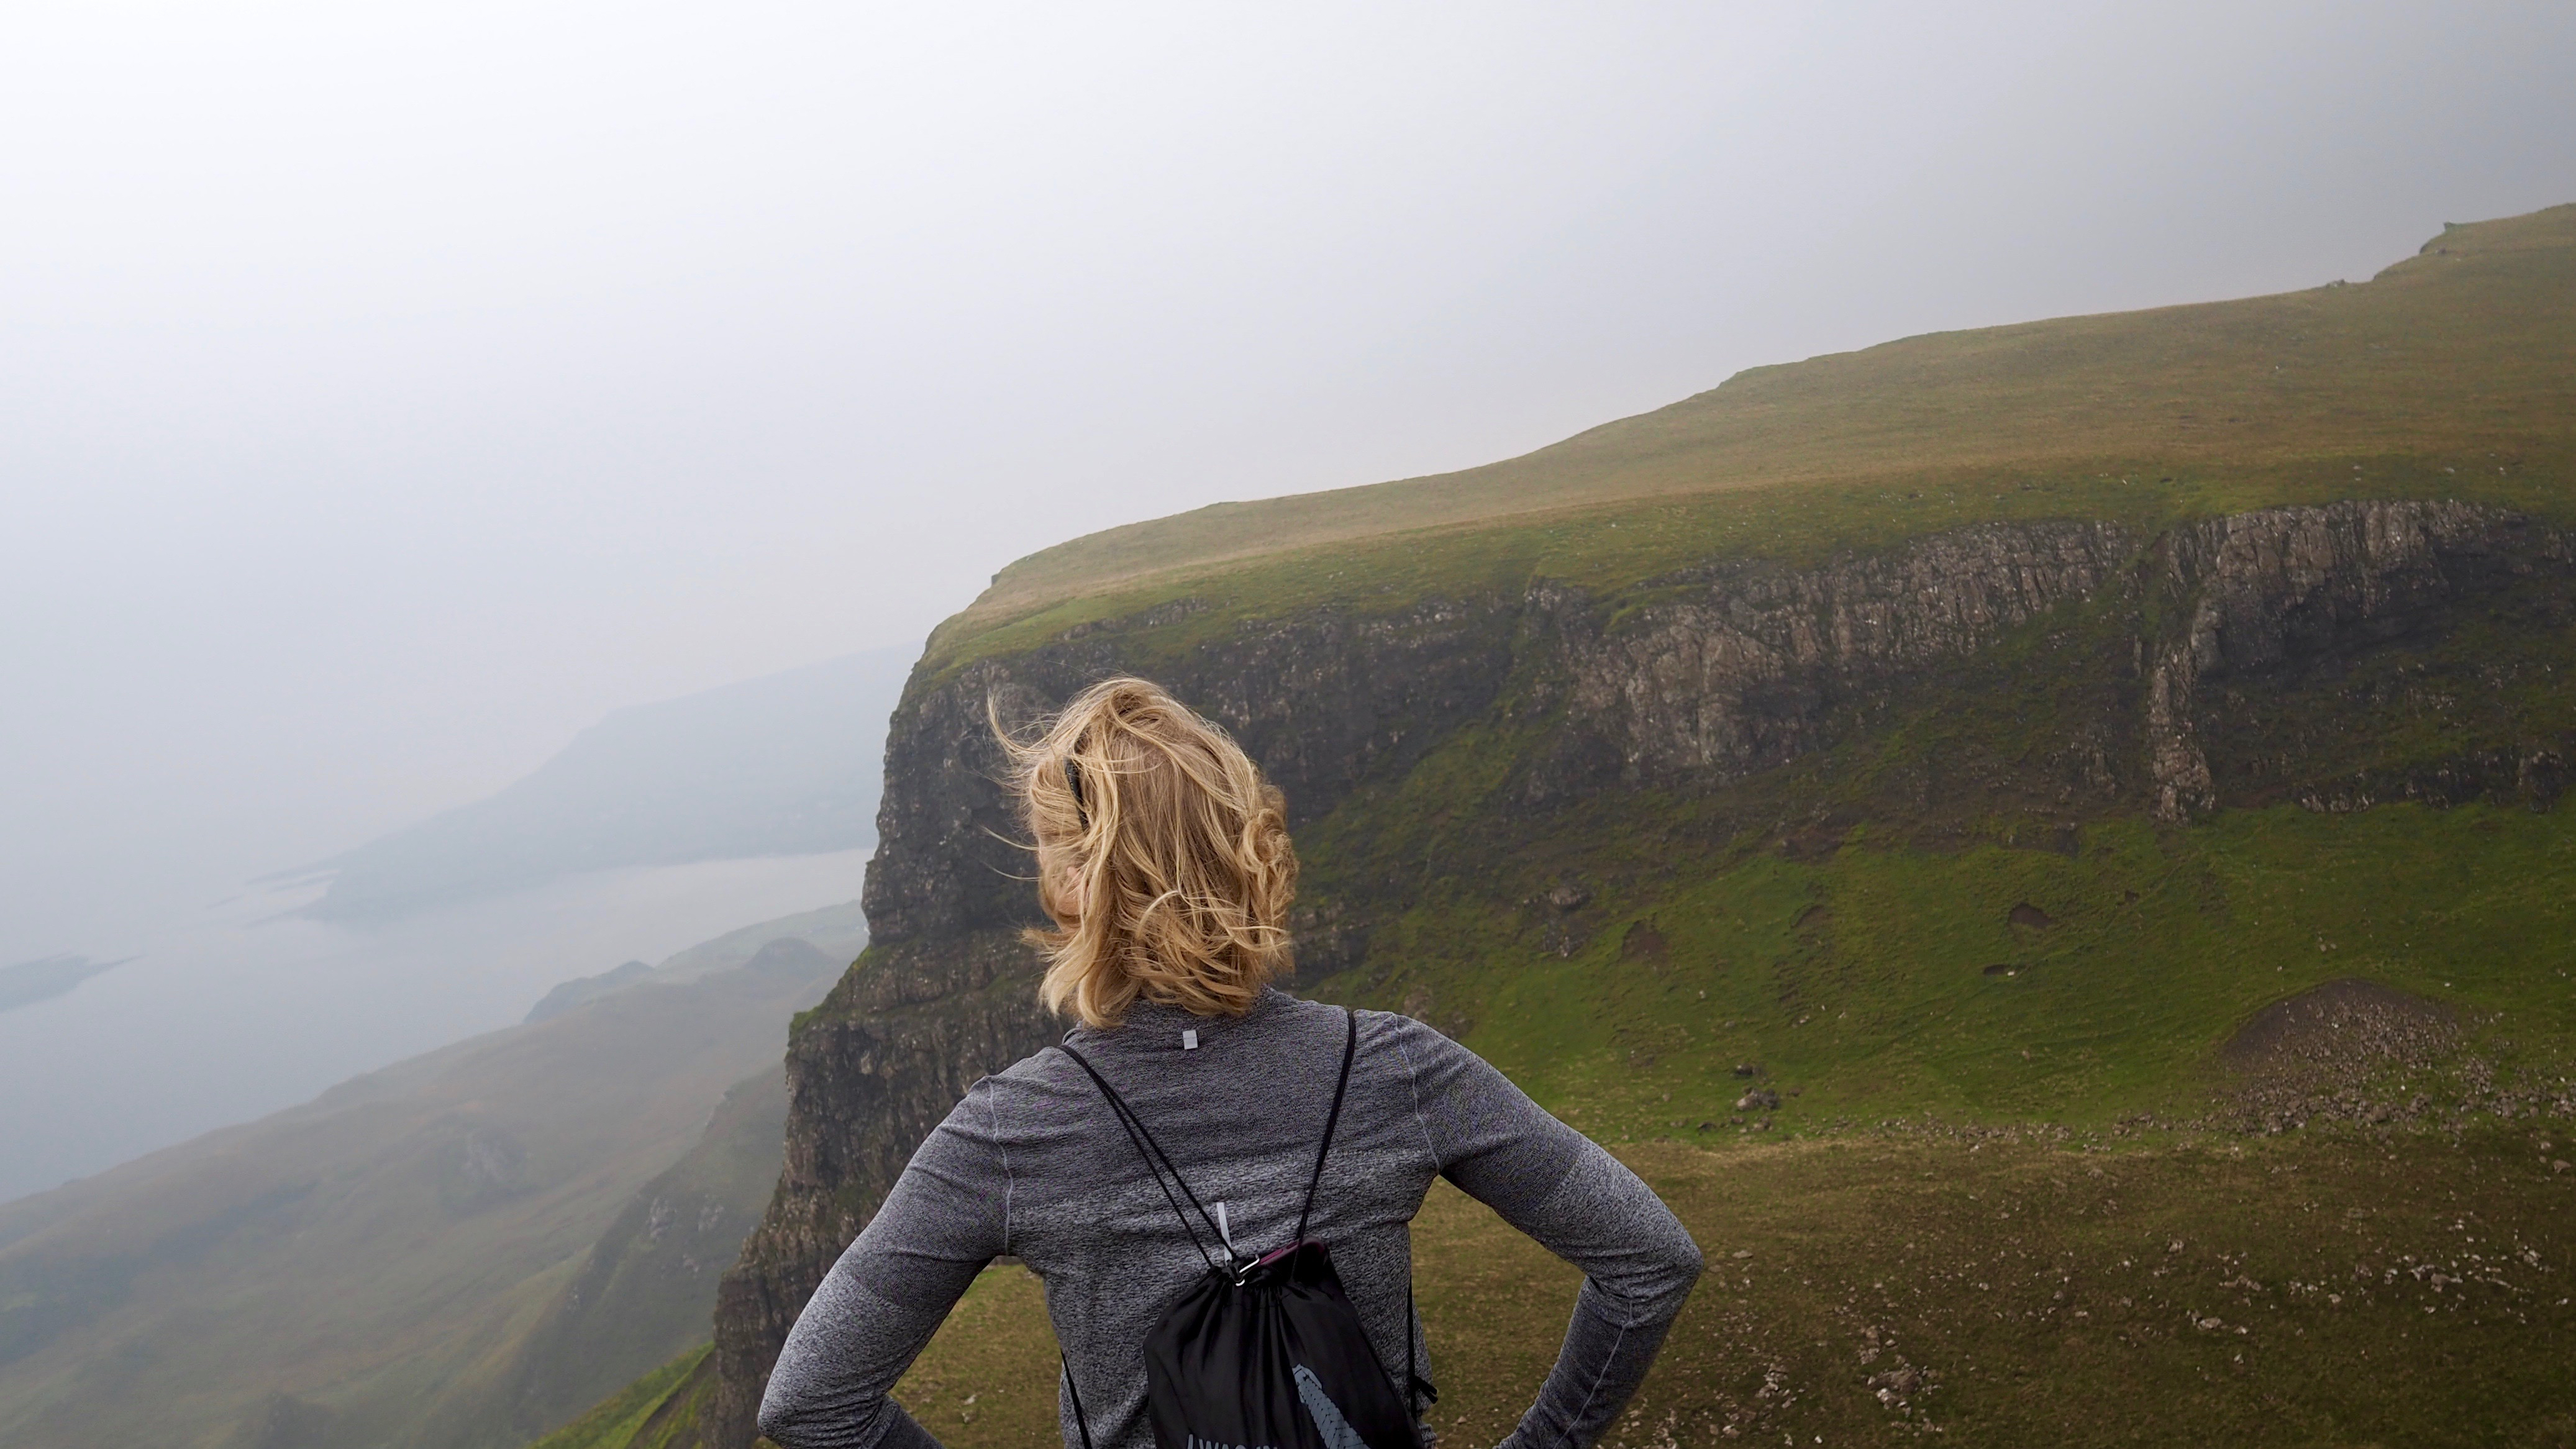
wilderness, walking, mountain, morning, hill, adventure, mountain range, cliff, extreme sport, terrain, ridge, summit, mountaineering, fell, atmospheric phenomenon, mountainous landforms